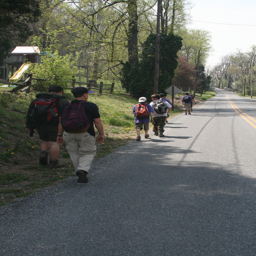
down the road through town .